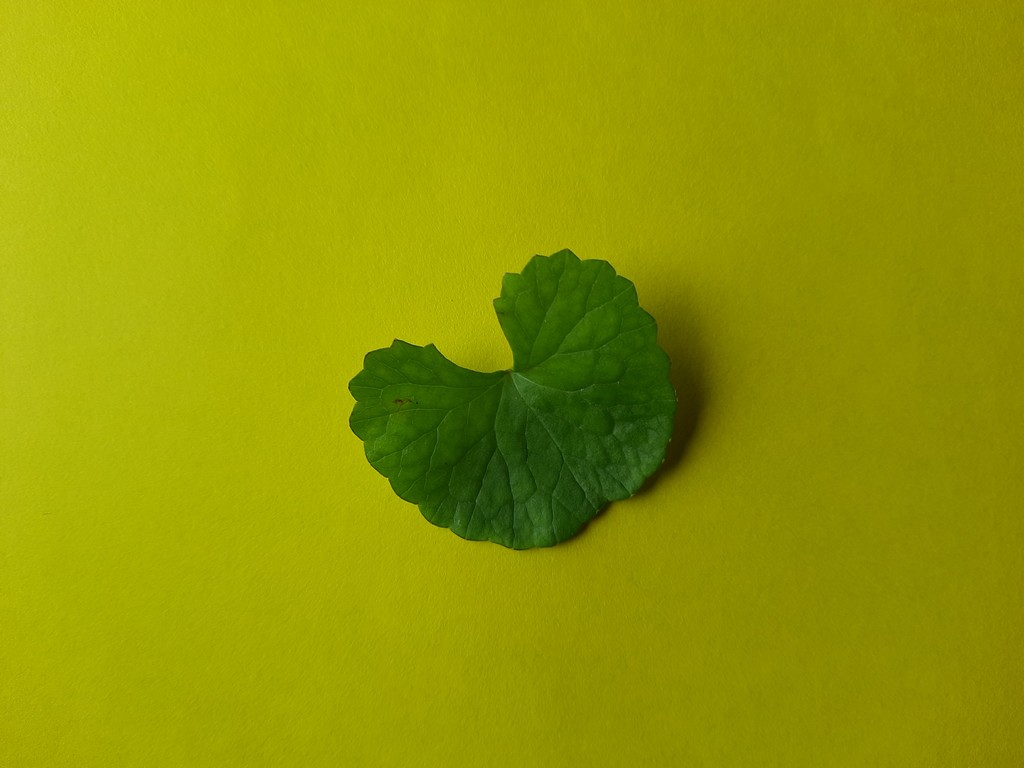
Label: Healthy